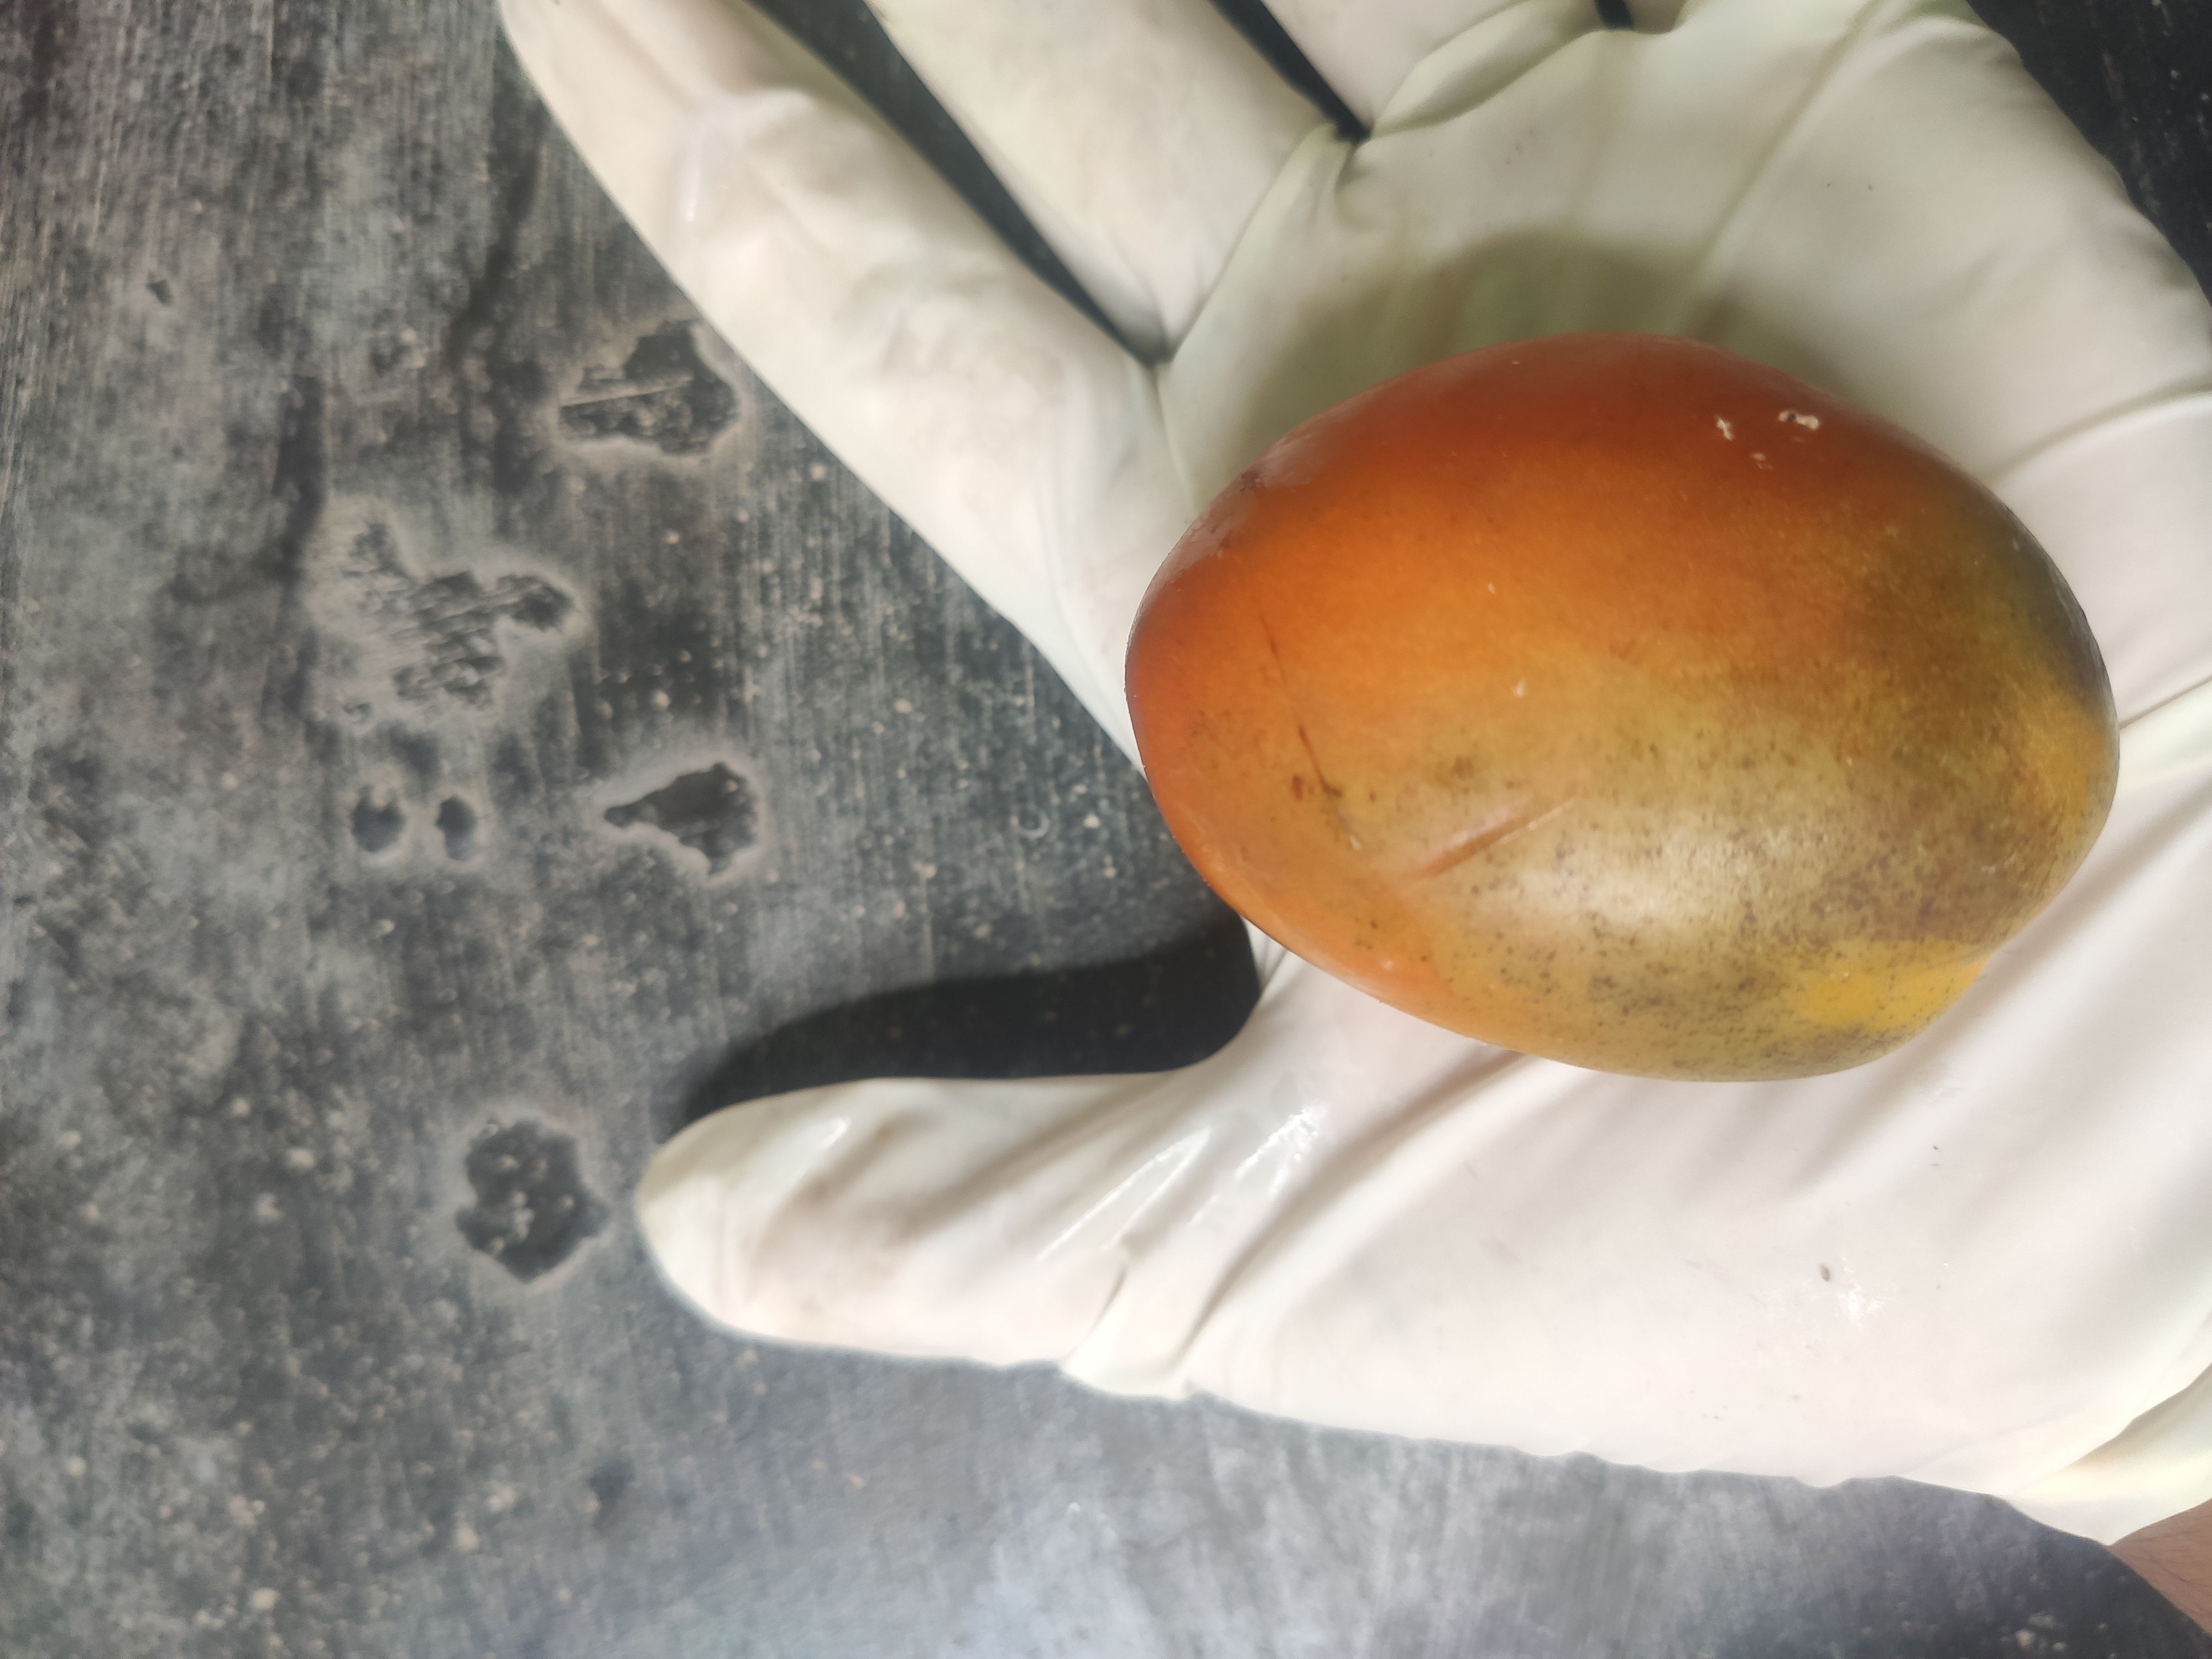
Fruit: tomatoes
Grade: 2nd-grade